Rhythm Nation 1814 (film)

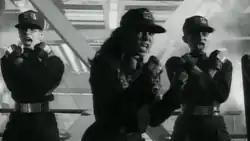
Jackson performing "Rhythm Nation" in the film, with dancers all outfitted in unisex black military-style uniforms.

"We're living in a very visual time right now," Jackson explains. "That's why videos are so important. Before, they really weren't. They play such an important part in the music business. The next is the live show. But the first they ever see of you is the video." Describing Jackson on the set of the video, journalist David Ritz said "For hours she obliges the camera during a grueling photography session on a sun-soaked day at the Pasadena Power Plant, [...] a mysterious and metaphorical work dramatizing the concerns of "Rhythm Nation"." Jackson's clothes were considered to reflect "a quiet sadness", being "cooperative to a fault, yet inwardly shy".